Cuautla, Morelos

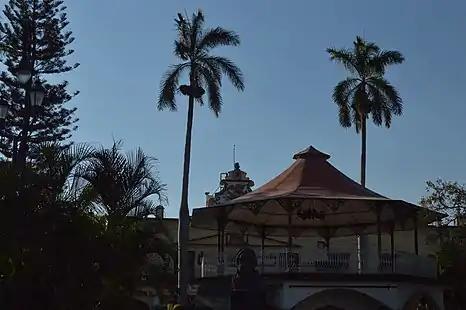
Zócalo de Cuautla: Background Municipality building, kiosk and Jose Maria Morelos bust statue.

As of 2014–2015, there are 24 daycare centers with 508 children, 110 preschools with 533 teachers and 7,545 pupils, 101 elementary schools (grades 1–6) with 1,225 teachers and 22,754 pupils, and 42 middle schools (grades 7–9) with 641 teachers and 11,354 pupils